Jawahar Navodaya Vidyalaya, Shopian

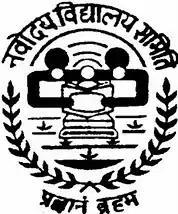

Jawahar Navodaya Vidyalaya Shopian or JNV Aglar or JNV Shopian is a co-educational residential school in Shopian district of Jammu and Kashmir union territory. The school is affiliated to central board of school education New Delhi with classes from VI to XII standard.